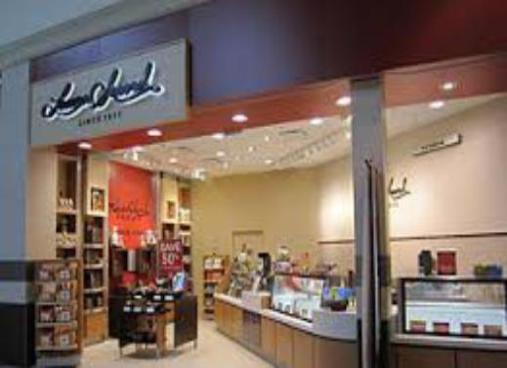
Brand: laura secord chocolates
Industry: Food